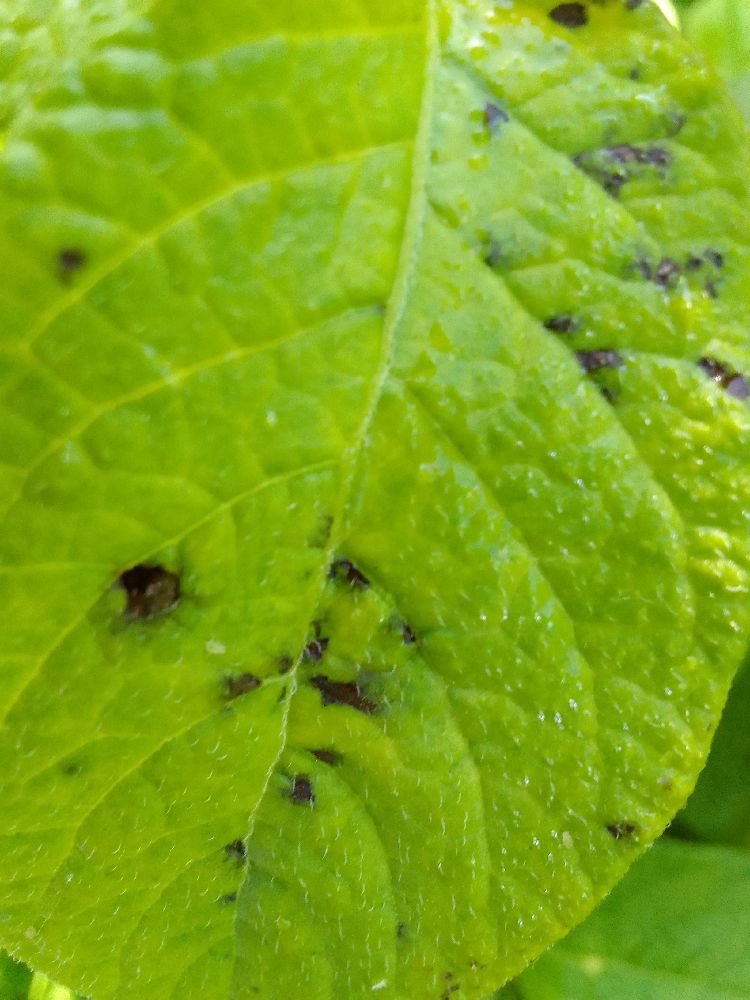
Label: Early blight